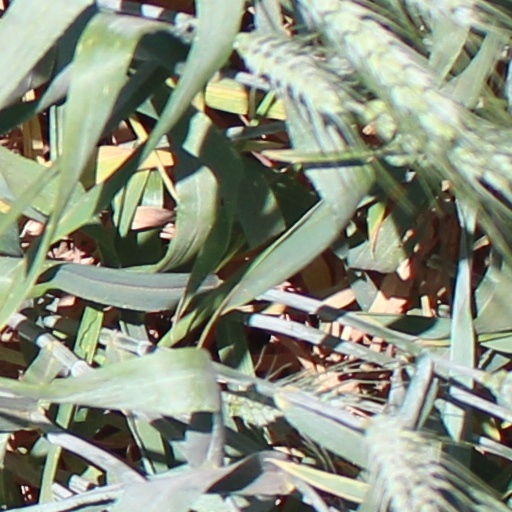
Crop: wheat